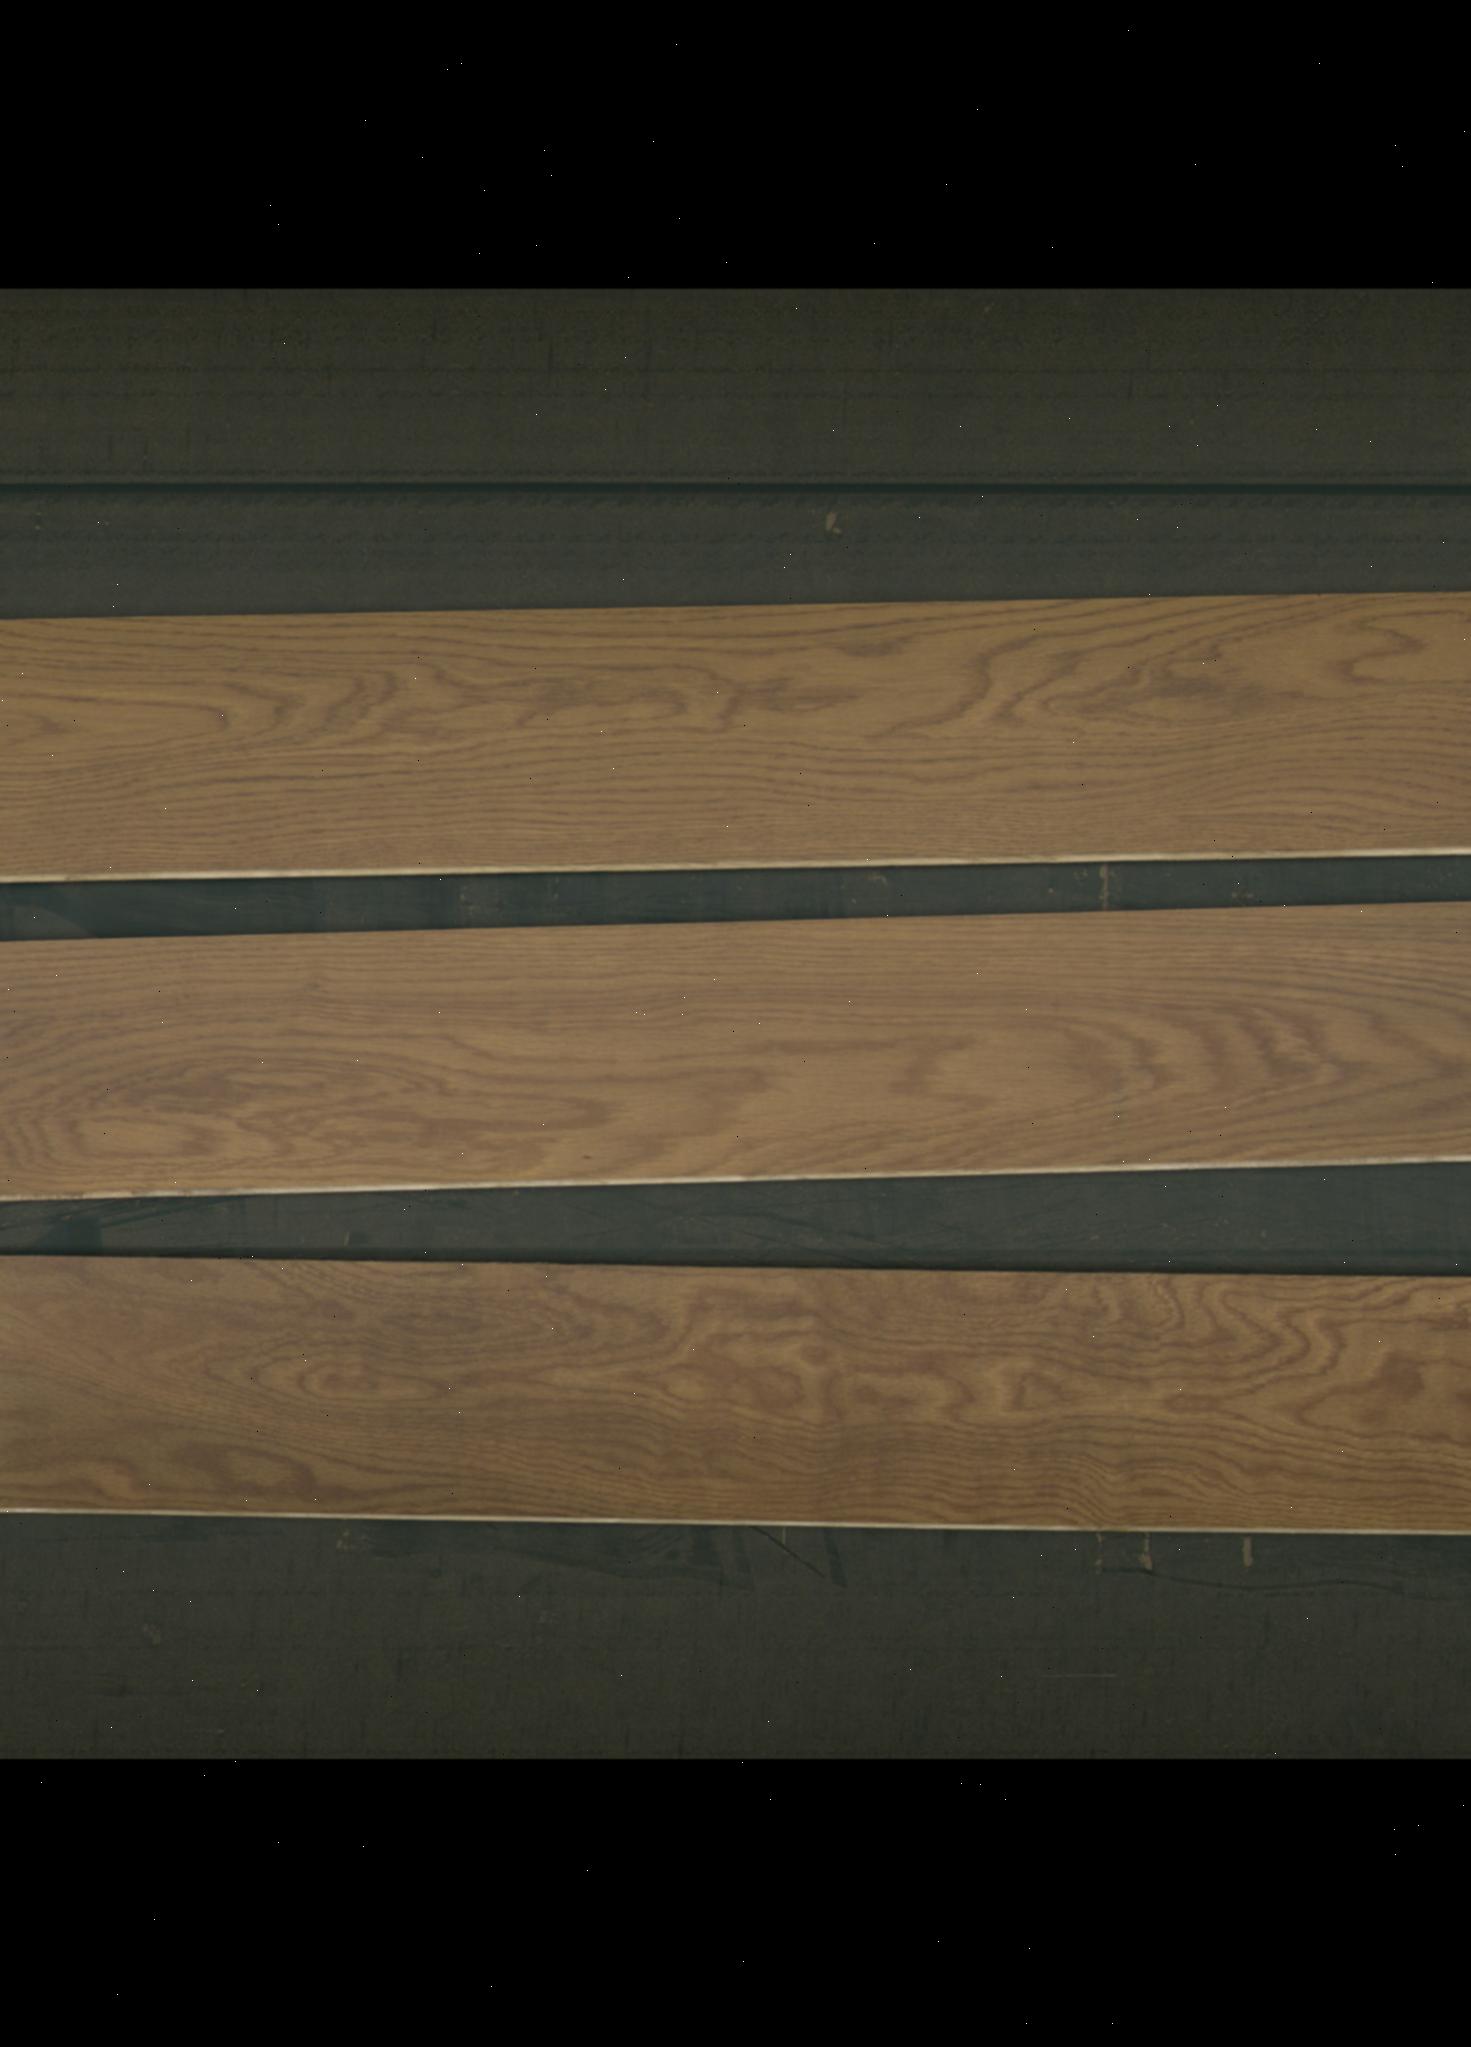
Label: mixers